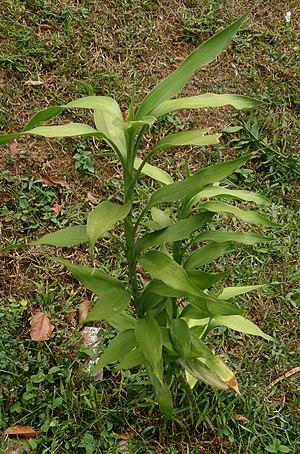
Dracaena braunii est une espèce de Dracaena, originaire des régions tropicales d'Afrique centrale. Elle est souvent confondue avec Dracaena sanderiana, qui est cultivée comme plante d'intérieur, notamment de terrarium, sous le nom vernaculaire de « bambou porte-bonheur » ou de « canne chinoise ».